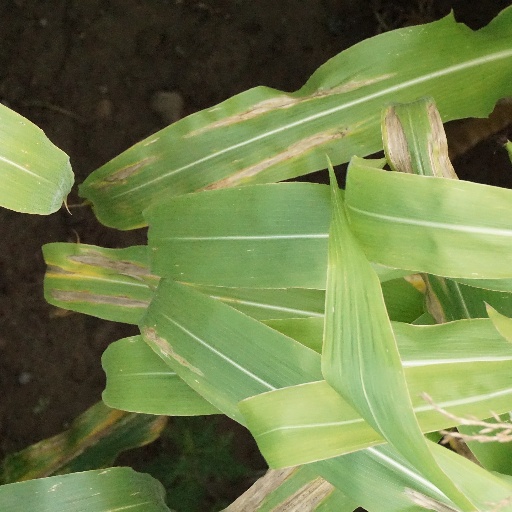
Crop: maize; corn